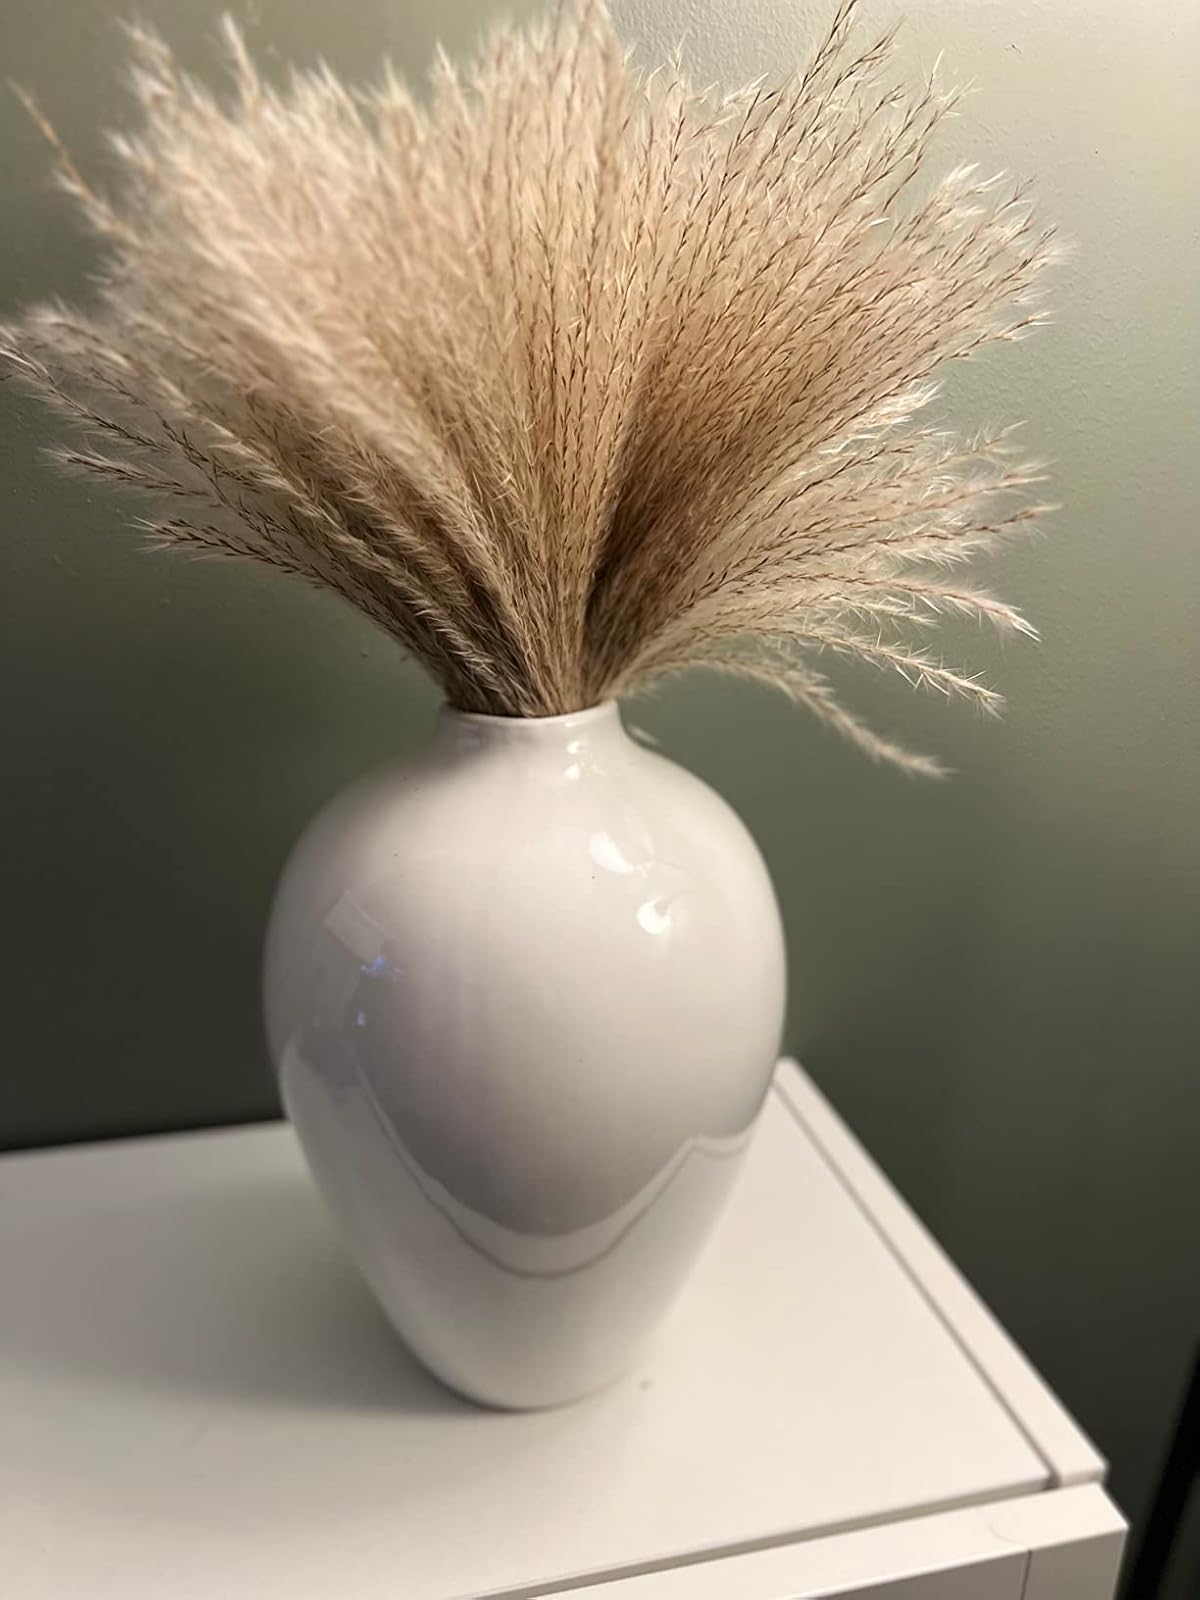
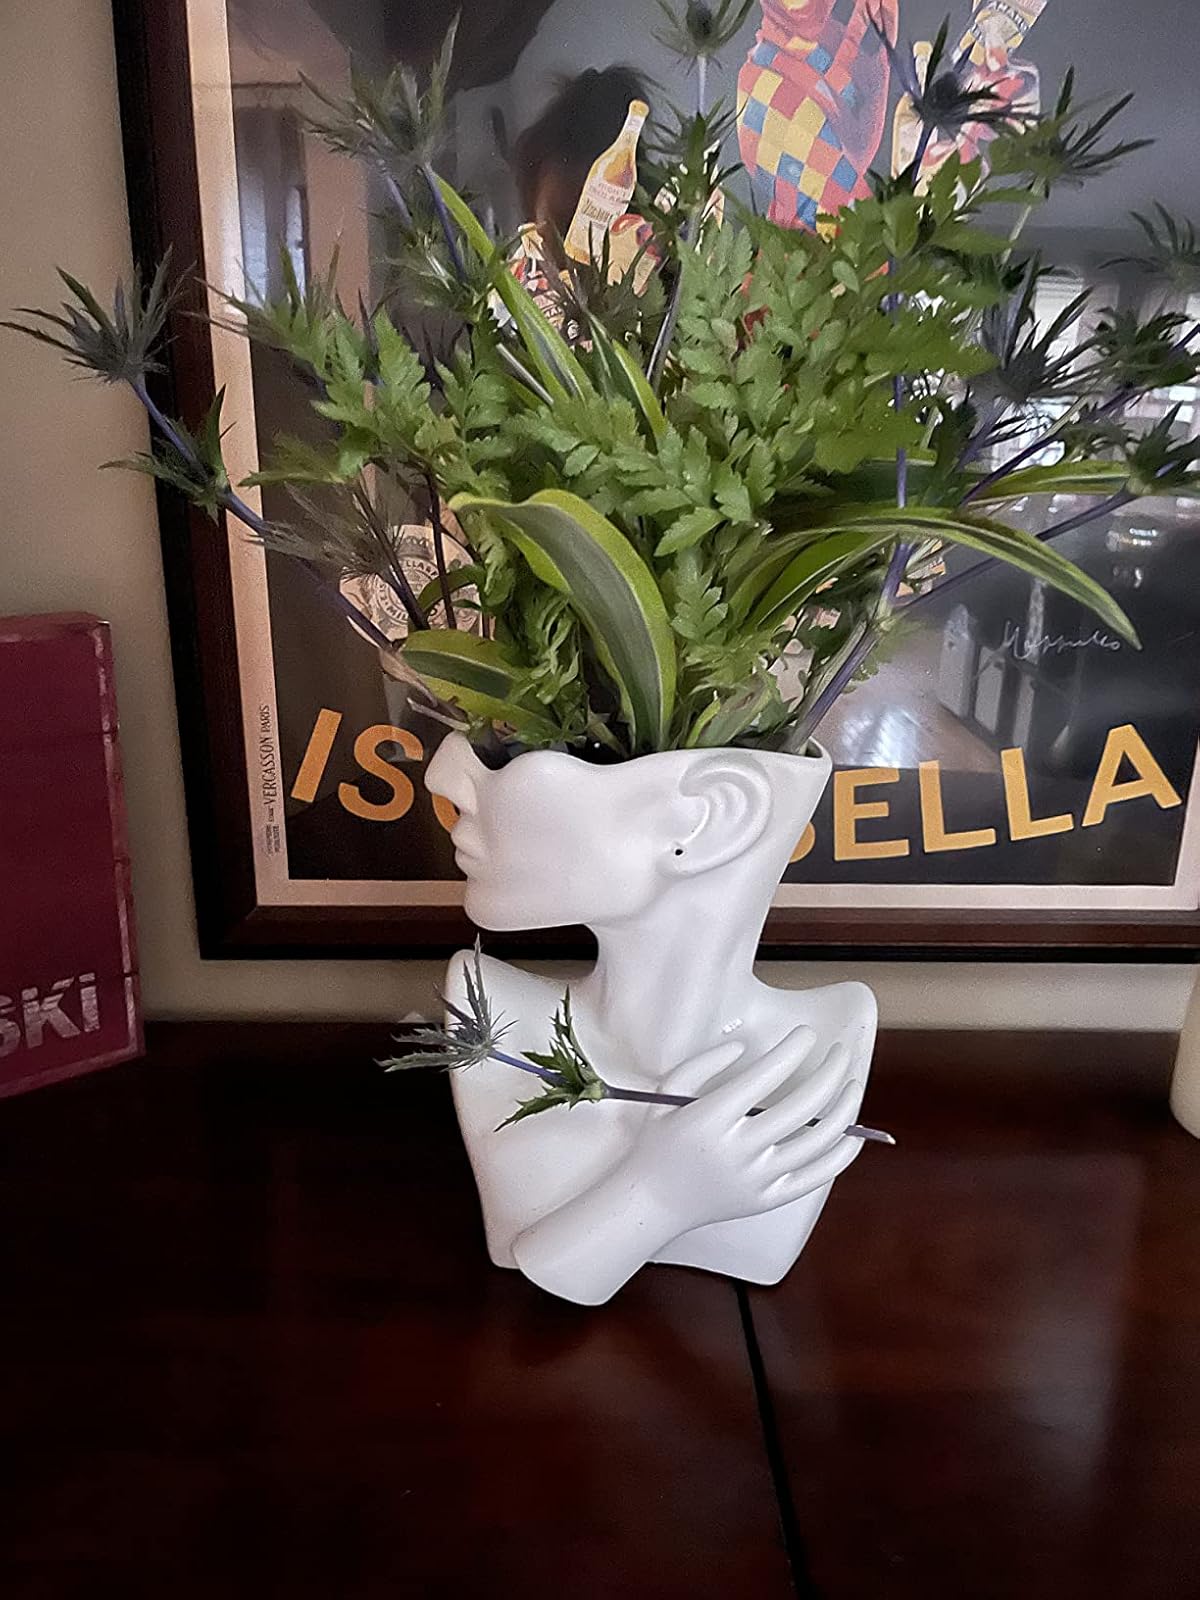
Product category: vase
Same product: no